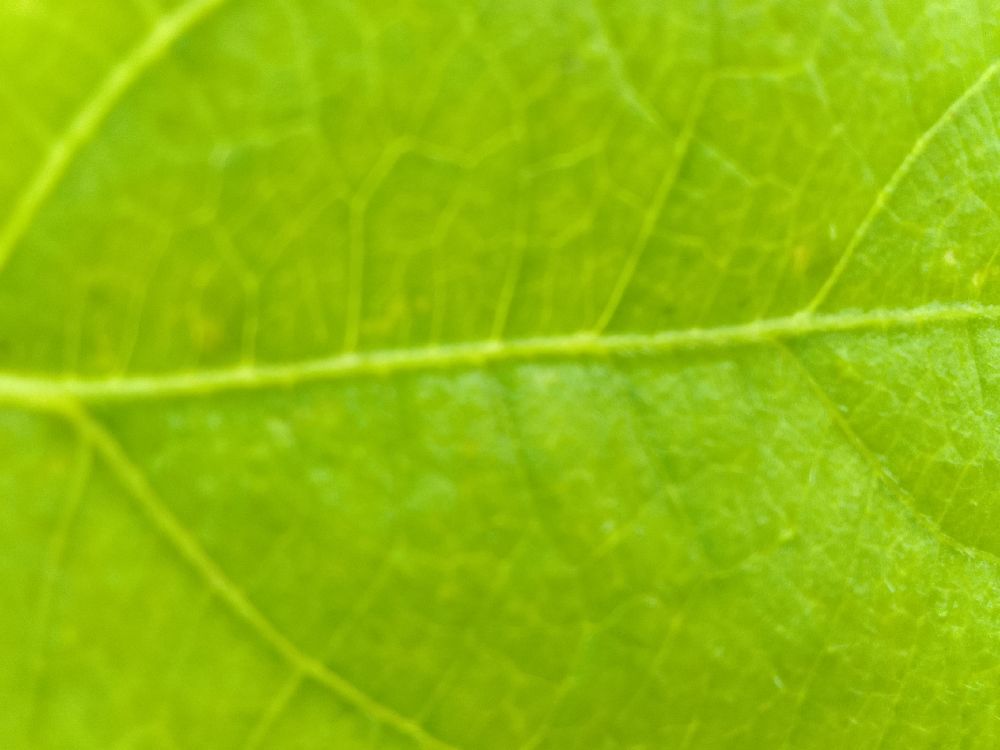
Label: healthy